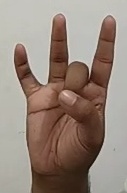
ASL sign: 8